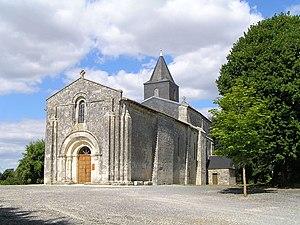
église de Mons, Charente, France
Mons est une commune du Sud-Ouest de la France, située dans le département de la Charente.
Cet article recense les monuments historiques de la Charente, en France.